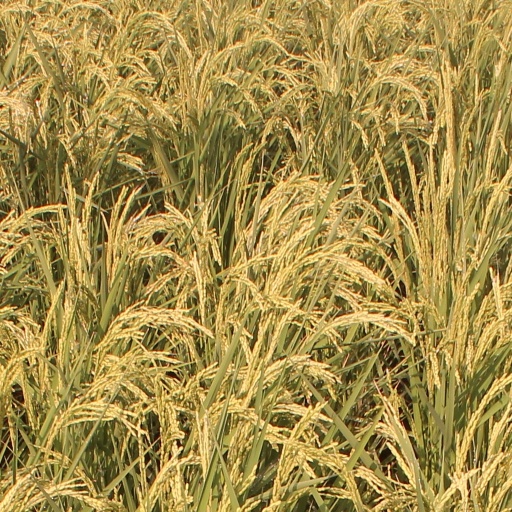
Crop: rice